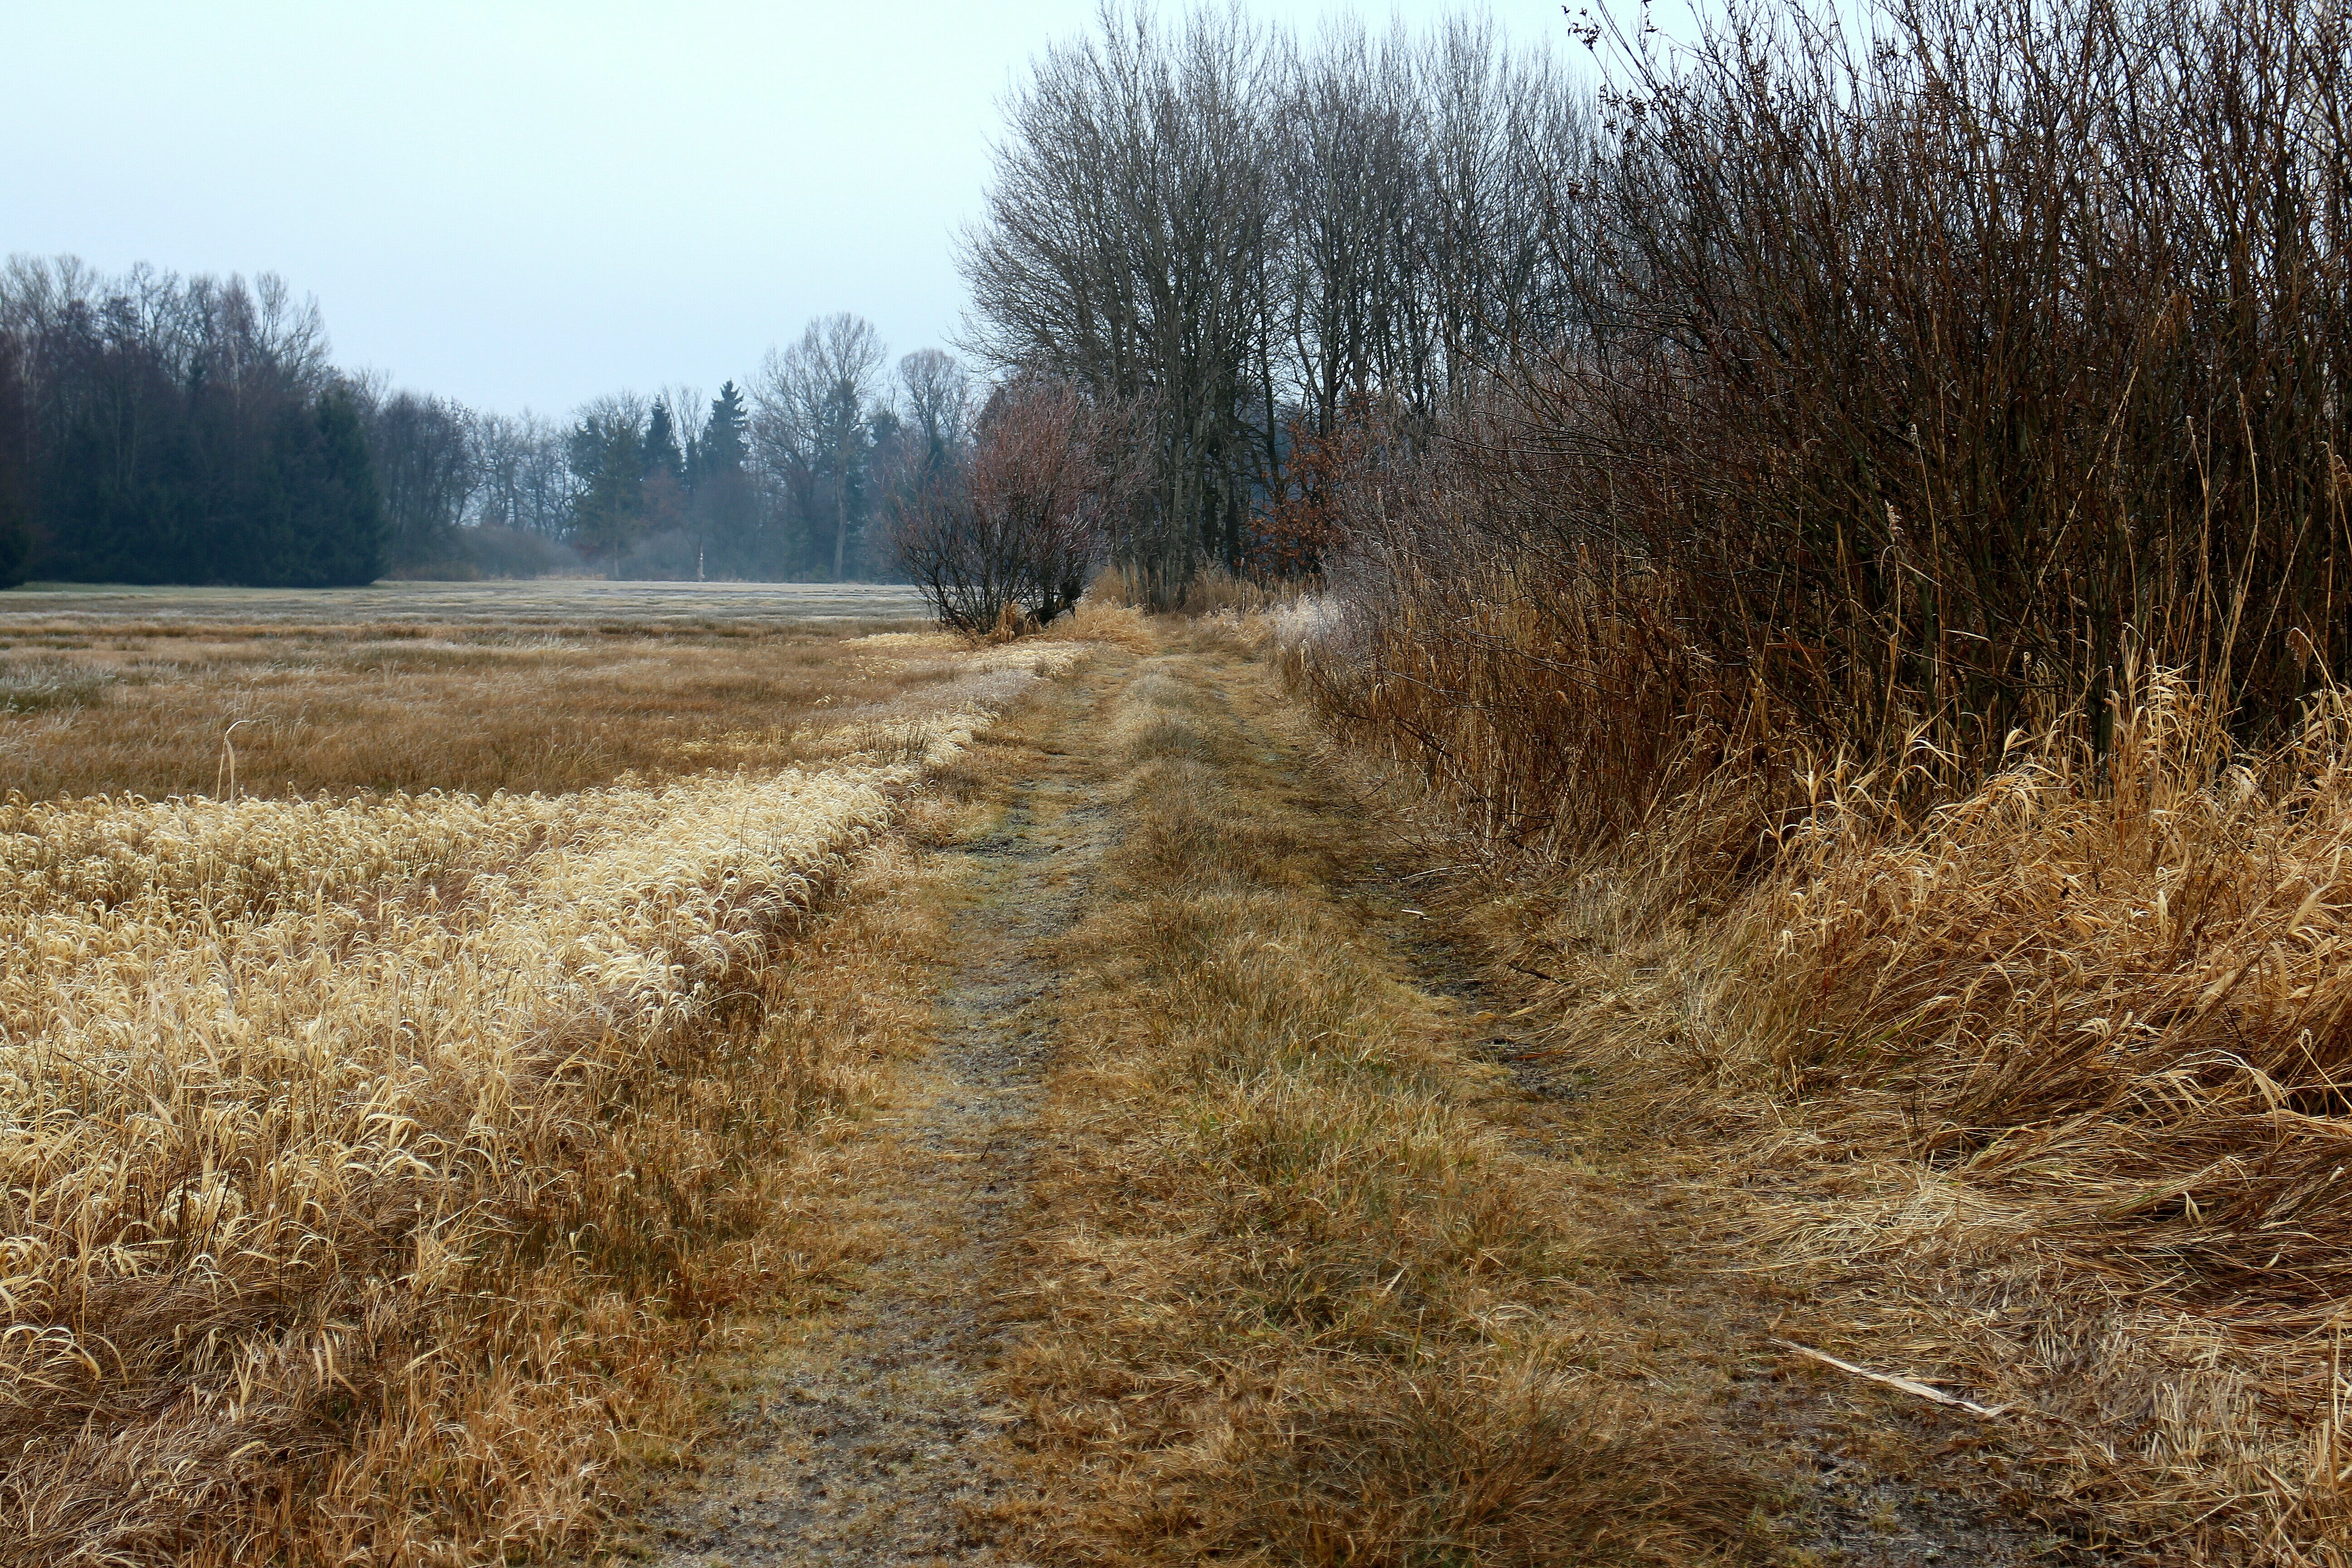
landscape, tree, nature, grass, marsh, swamp, wilderness, winter, plant, trail, field, prairie, frost, dirt road, autumn, soil, flora, shrubs, wetland, bog, habitat, away, nature trail, time of year, ecosystem, rural area, new year's eve, marsh plant, natural environment, grass family